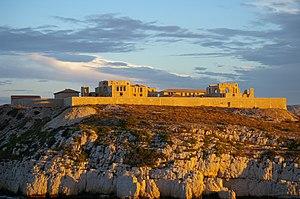
L’hôpital Caroline a été construit entre 1823 et 1828 par Michel-Robert Penchaud sur l'île de Ratonneau, au large de Marseille.
Cet article recense les monuments historiques de Marseille, en France.